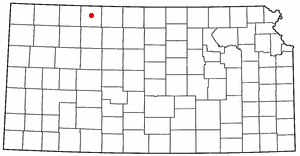
Norton (Kansas)
Nortons beliggenhed i Kansas
Norton er en amerikansk by og administrativt centrum i det amerikanske county Norton County, i staten Kansas. I 2000 havde byen et indbyggertal på 3.012.